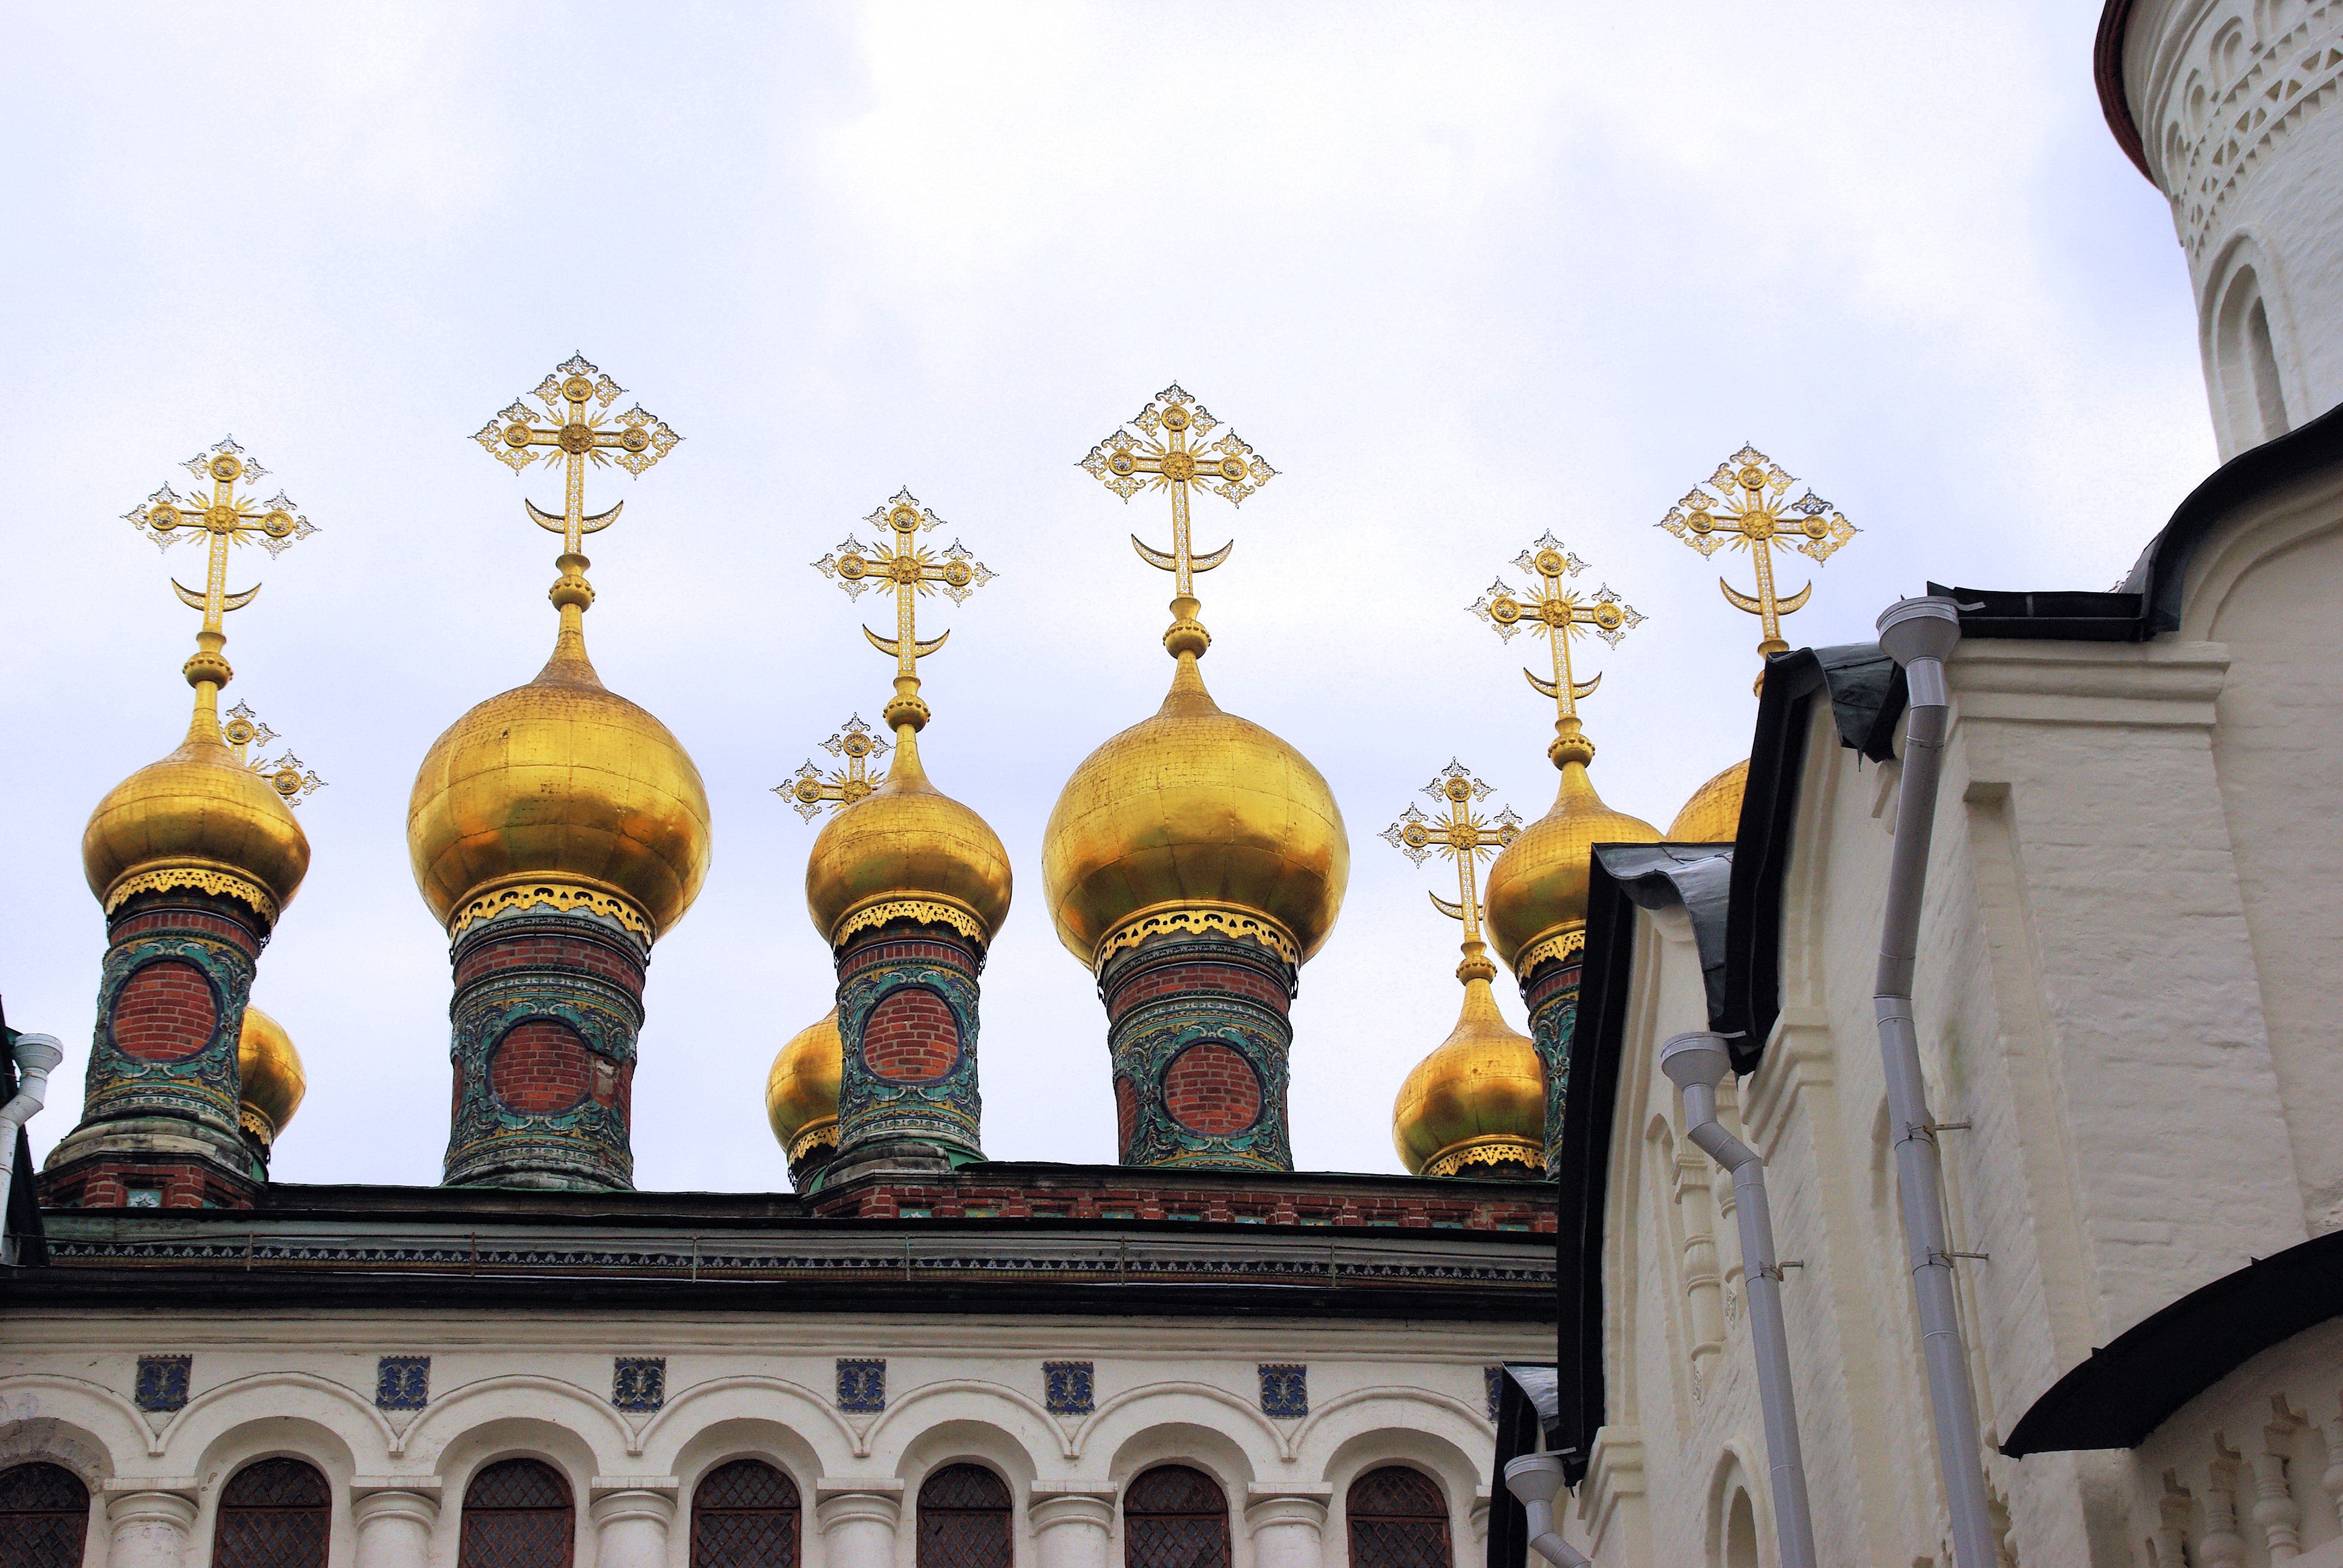
roof, building, statue, religion, landmark, church, cathedral, place of worship, temple, bulbs, mosque, synagogue, moscow, orthodox, basilica, russia, kremlin, ancient history